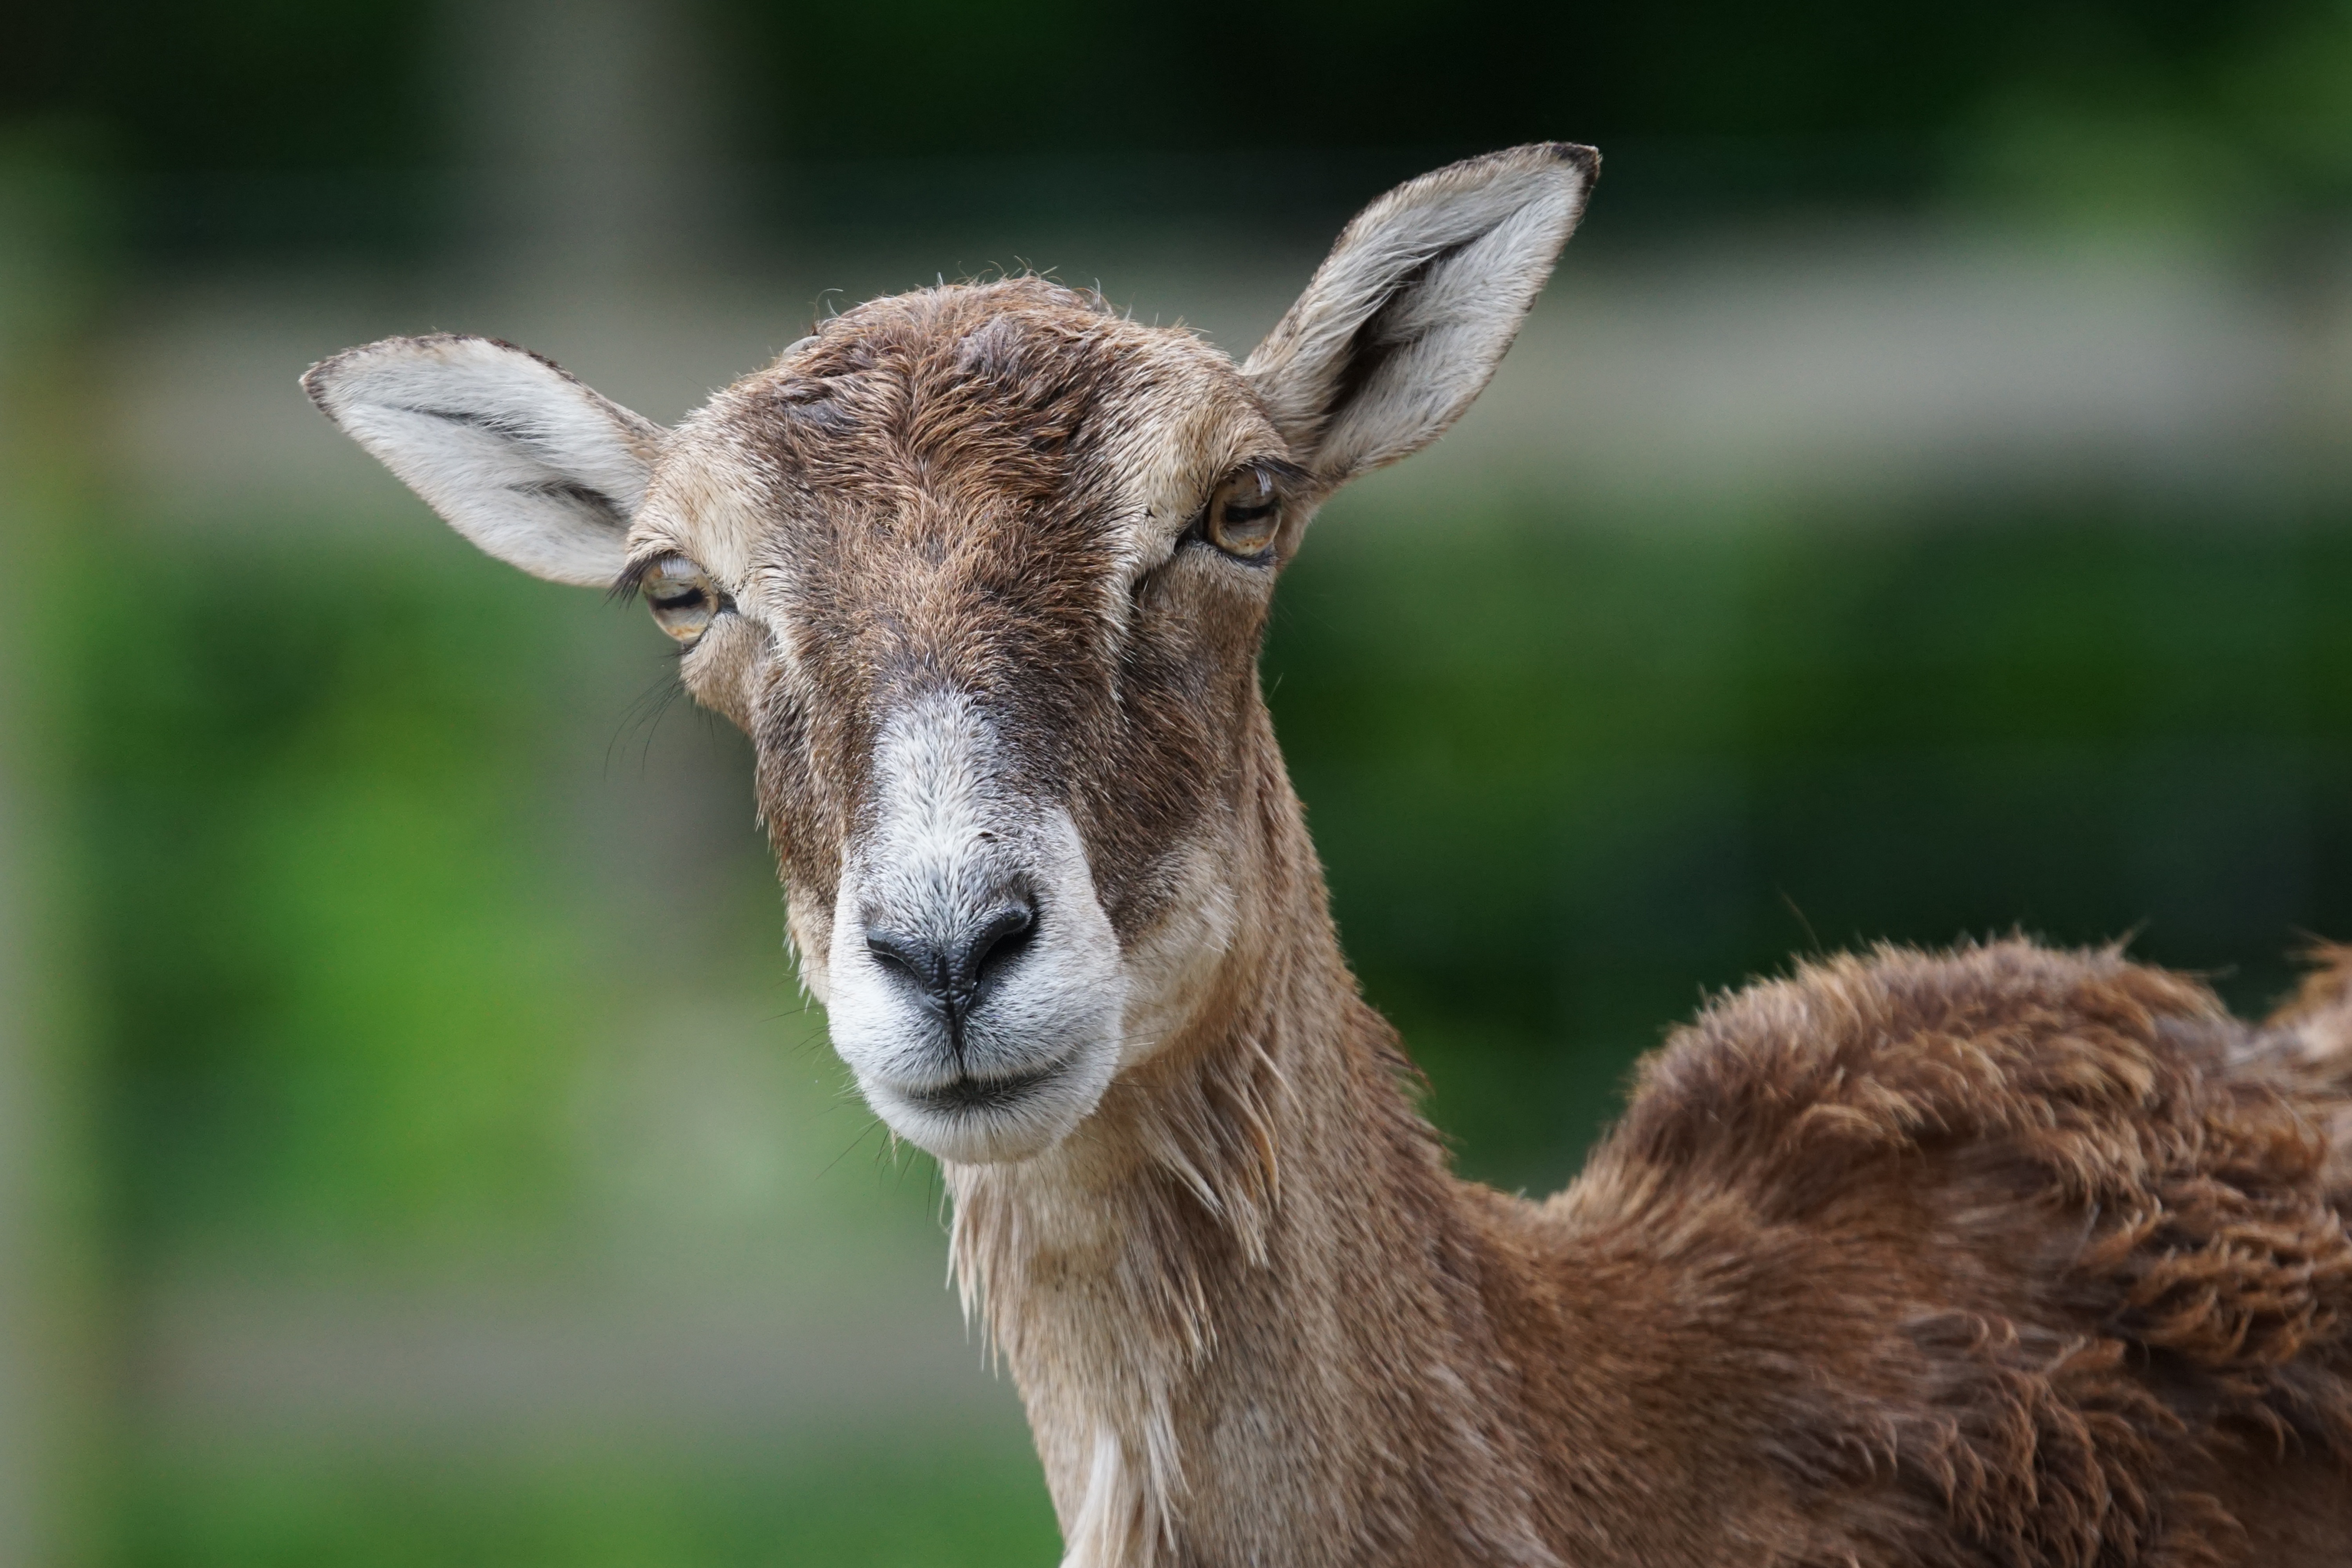
female, wildlife, deer, mammal, fauna, vertebrate, curious, attention, animal portrait, bighorn, white tailed deer, mouflon, ovis musimon gmelini